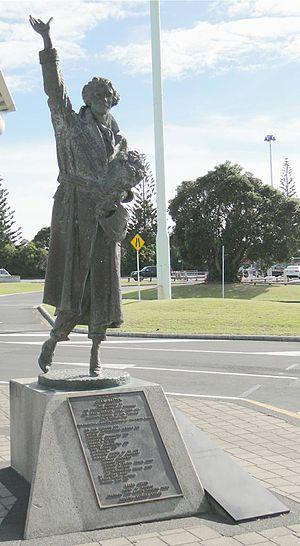
Jean Batten est une aviatrice néo-zélandaise. Née à Rotorua, elle devient l'une des personnalités néo-zélandaises les plus connues internationalement durant les années 1930 pour un nombre de vols solos brisant des records du monde. C'est elle qui, en 1936, effectua le premier vol en solo reliant l'Angleterre à la Nouvelle-Zélande.